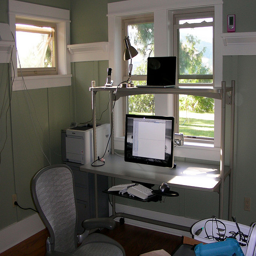
A chair, laptop computers,  printer and computer desk sit in a house.
Desk with a desktop computer and laptop computer.
A small room decorated as a office with desk, chair and computer and windows for natural light.
A computer is on a desk in someone's home office.
A home office corner with computer desk, chair. and three windows.